Désiré (1937 film)

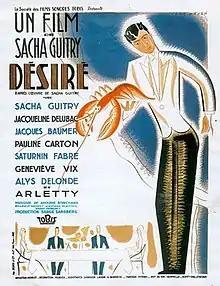

Désiré is a 1937 French comedy film directed by Sacha Guitry and starring Guitry, Jacqueline Delubac, Jacques Baumer and Arletty.